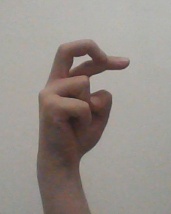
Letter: zay